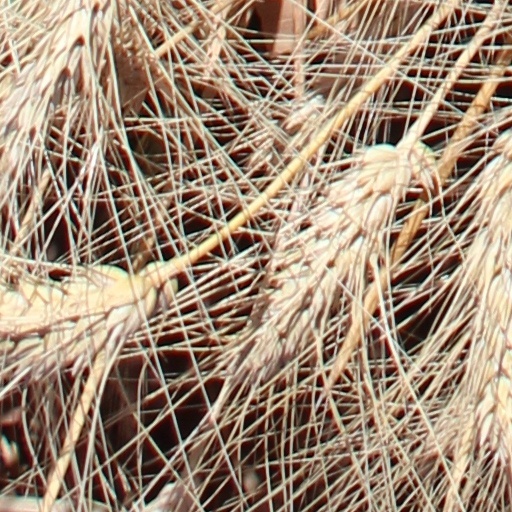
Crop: wheat